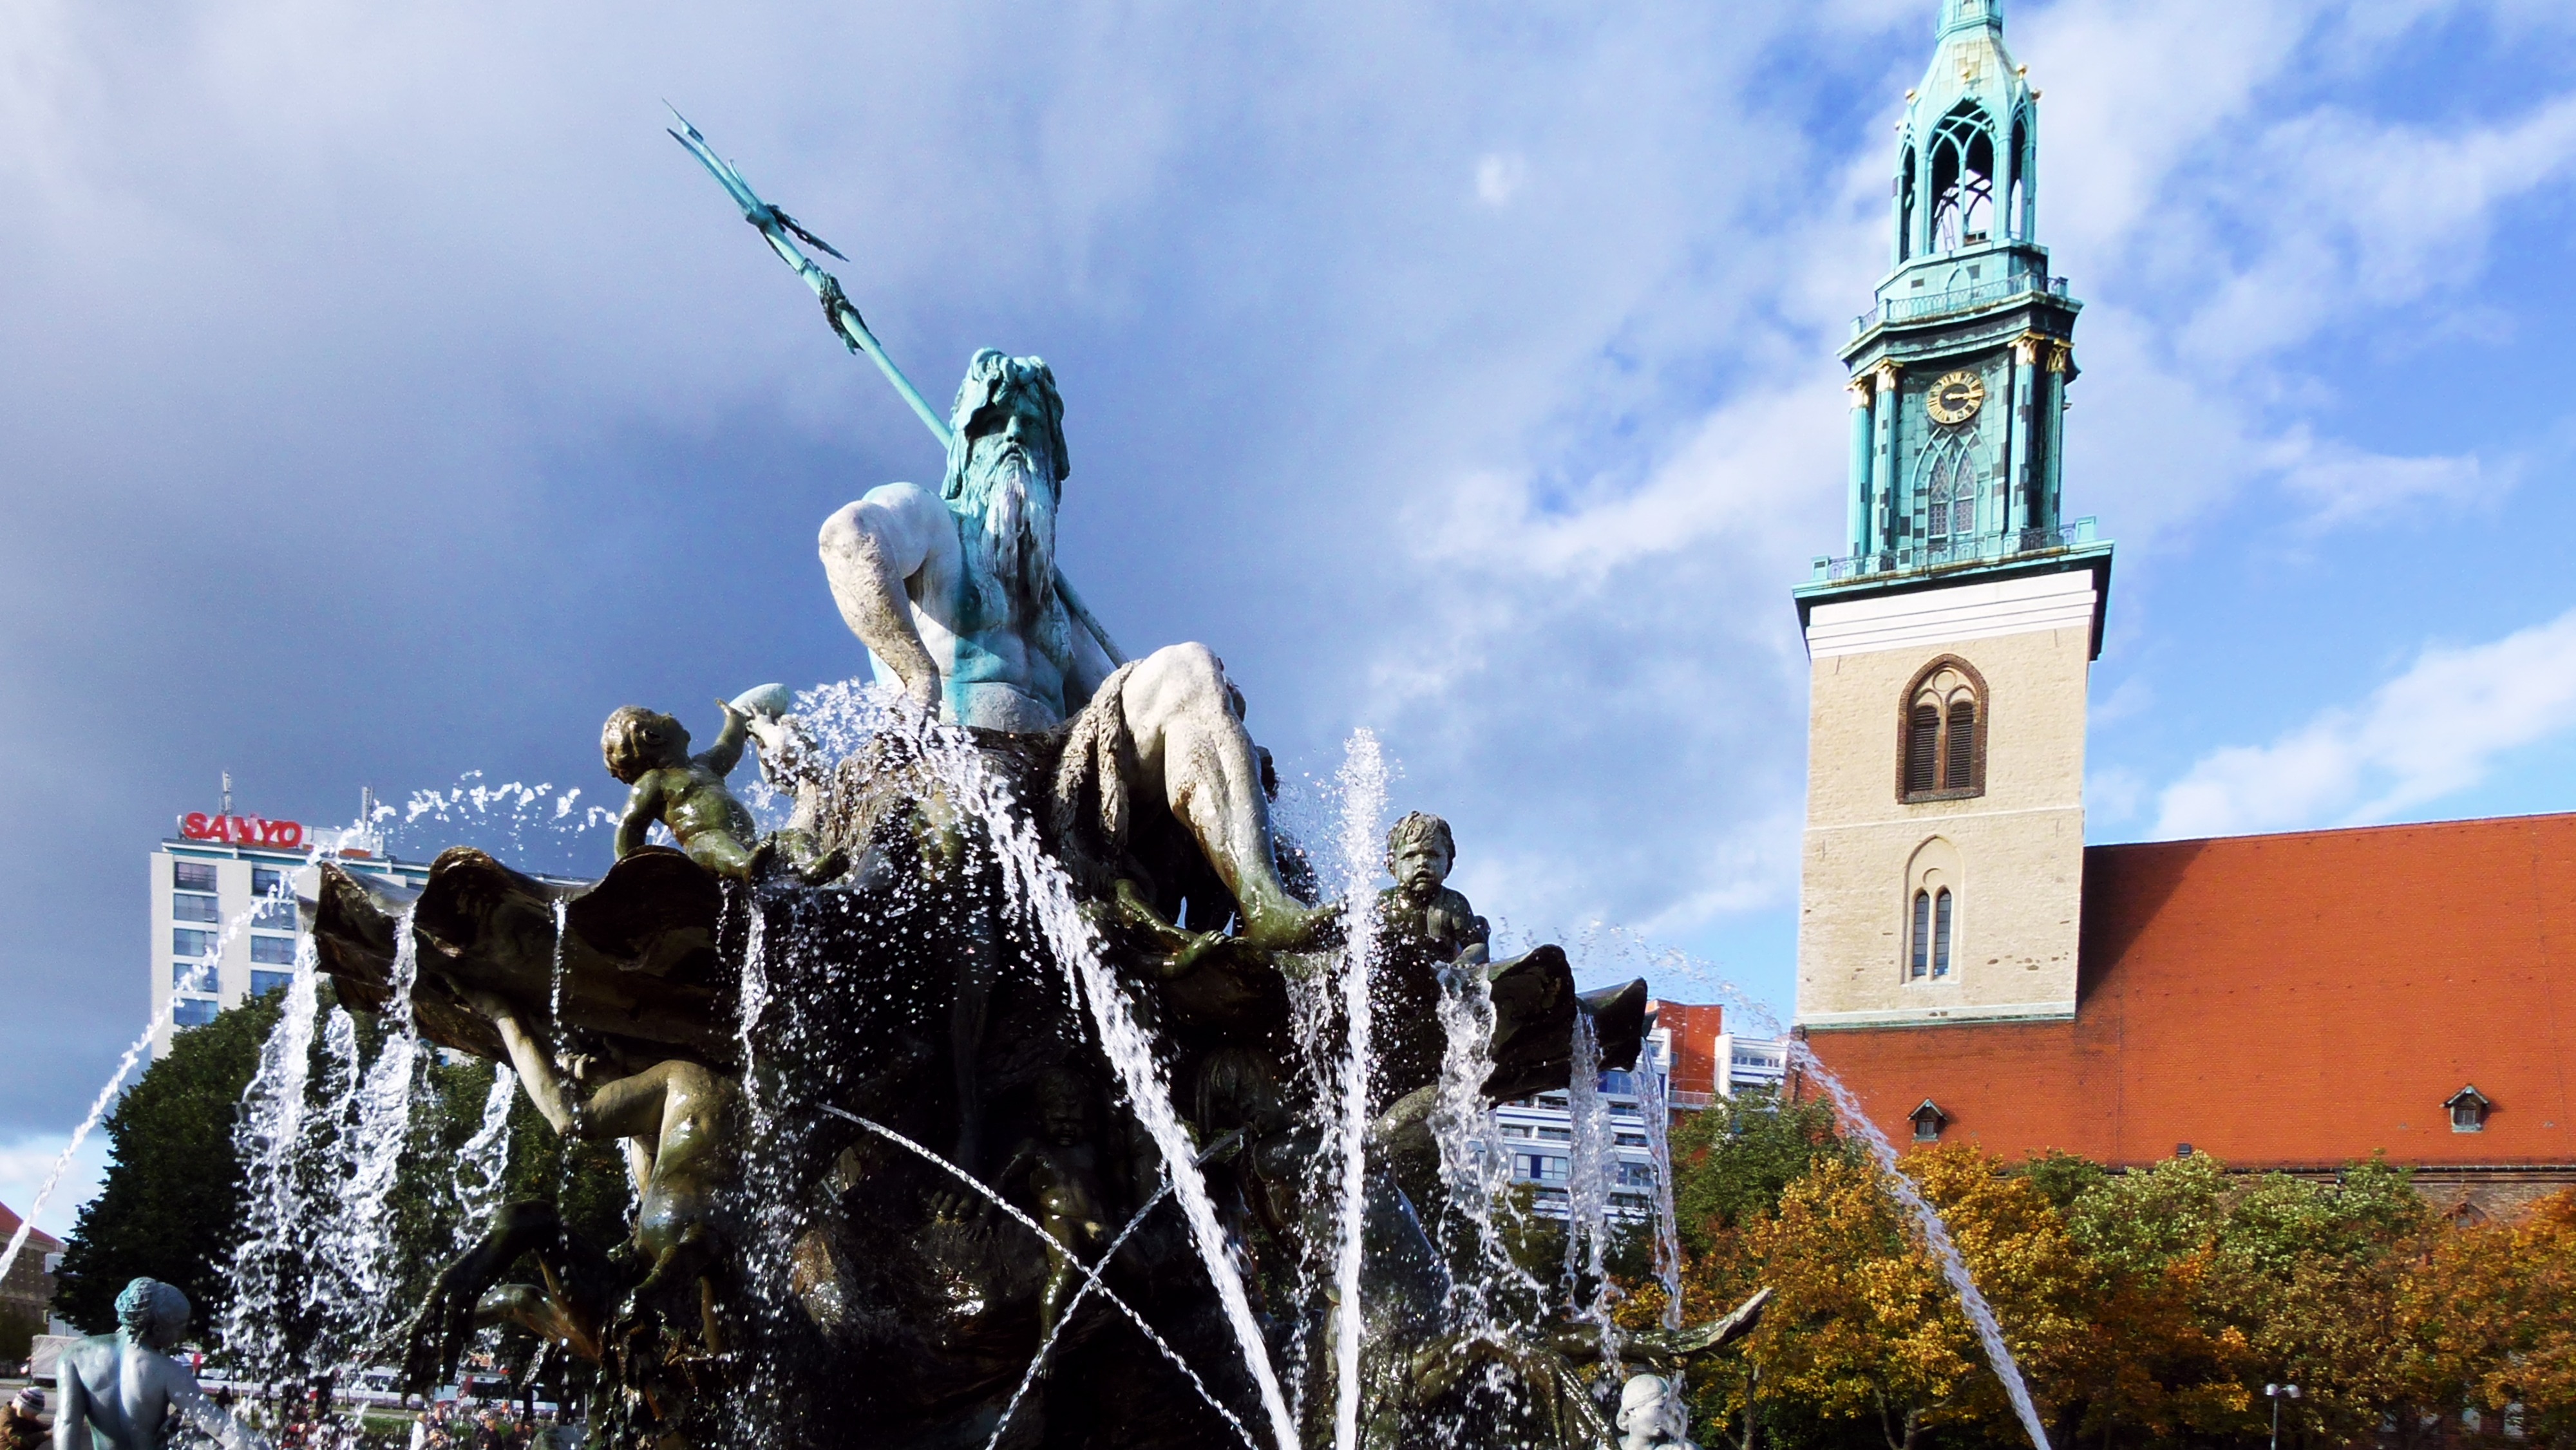
architecture, tower, landmark, tourism, place of worship, sculpture, fountain, berlin, neptune, stone figure, sea god, project parzival fountain construction, spewing water